Thombattu

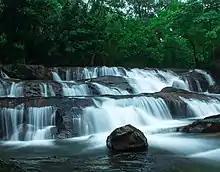
thombattu falls

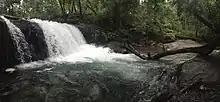
Thombattu falls, photo by Avinash Shettigar

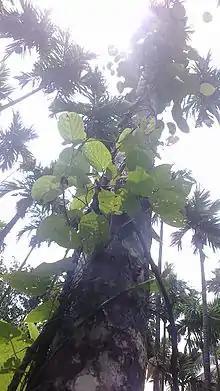
arecanut tree thombattu, photo by Avinash Shettigar

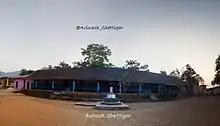
Government School Thombattu, photo by Avinash Shettigar

The main economic activity of the village is agriculture: rice, coconut, arecanut and cashews. Rubber is also a main product.